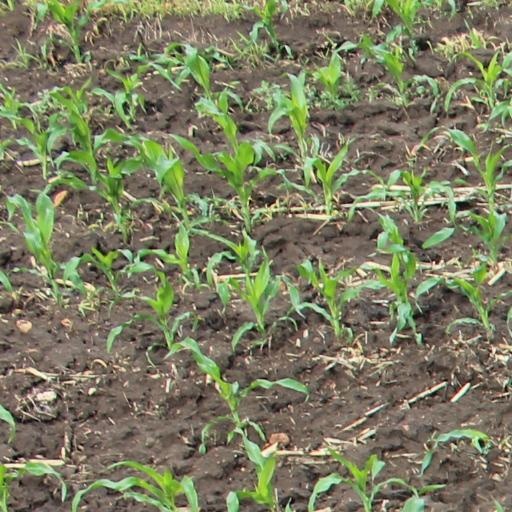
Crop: maize; corn